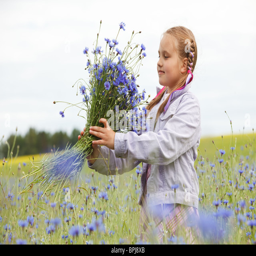
little girl picking blue flowers in a field